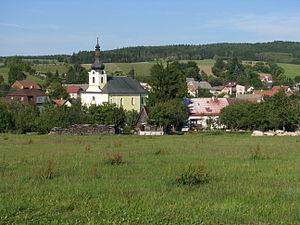
Radešínská Svratka est une commune du district de Žďár nad Sázavou, dans la région de Vysočina, en République tchèque. Sa population s'élevait à 609 habitants en 2019.